Gas turbine locomotive

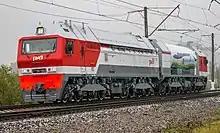
GT1h-002

The GT1-001 freight GTEL, rebuilt from a VL15 electric locomotive in 2006 and introduced in 2007, runs on LNG and has a maximum power output of . One section carries the LNG tank and the other houses the turbine with electric power generation, and both sections have traction motors and cabs. The locomotive has a wheel arrangement, and up to three GT1 locomotives can be coupled together. On 23 January 2009, the GT1-001 conducted a test run with a 159-car train weighing ; further heavy-haul tests were carried out in December 2010. In a test run conducted in September 2011, the locomotive pulled 170 freight cars weighing . In 2012, the helper diesel engine used for shunting operations was replaced with an accumulator, and the locomotive was renamed to GT1h (where 'h' stands for hybrid). The GT1h-001 remained a prototype and never went into production.